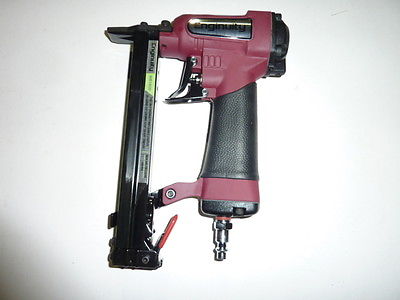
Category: stapler